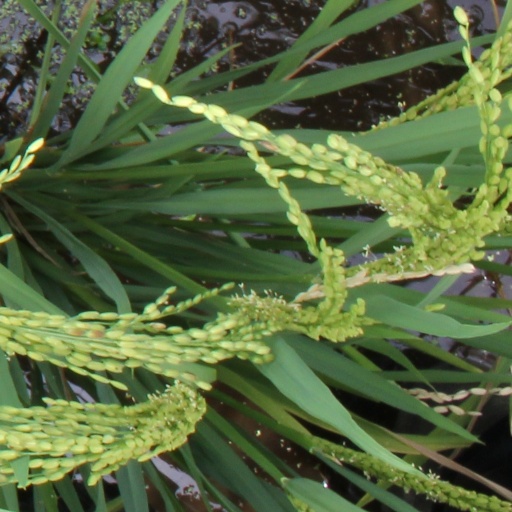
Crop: rice